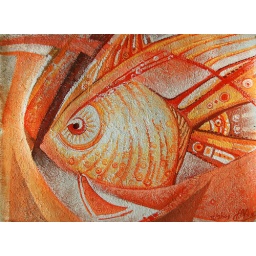
AN abstract graphic work of imaginary fish made in orange color gamma